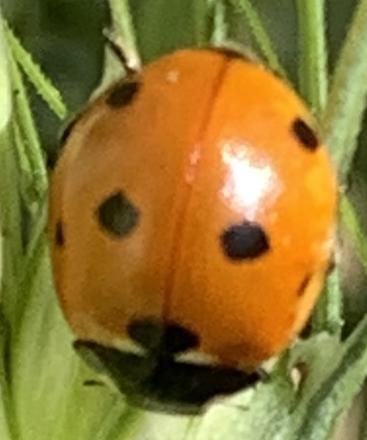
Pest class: predators